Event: Nepal Earthquake
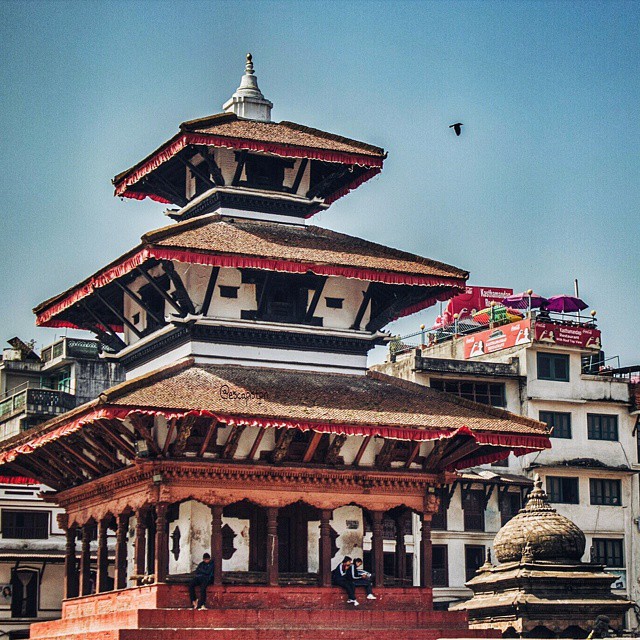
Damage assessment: no_damage